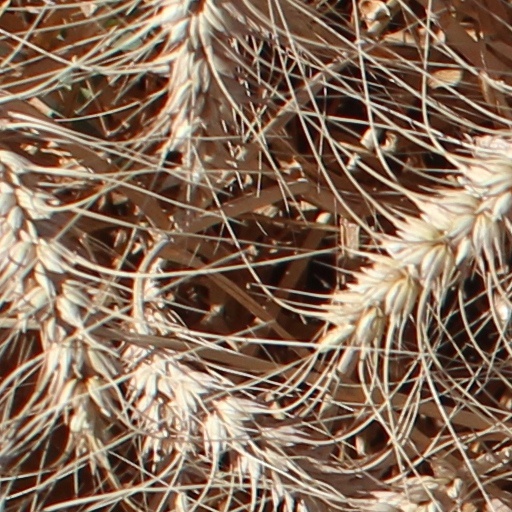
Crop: wheat